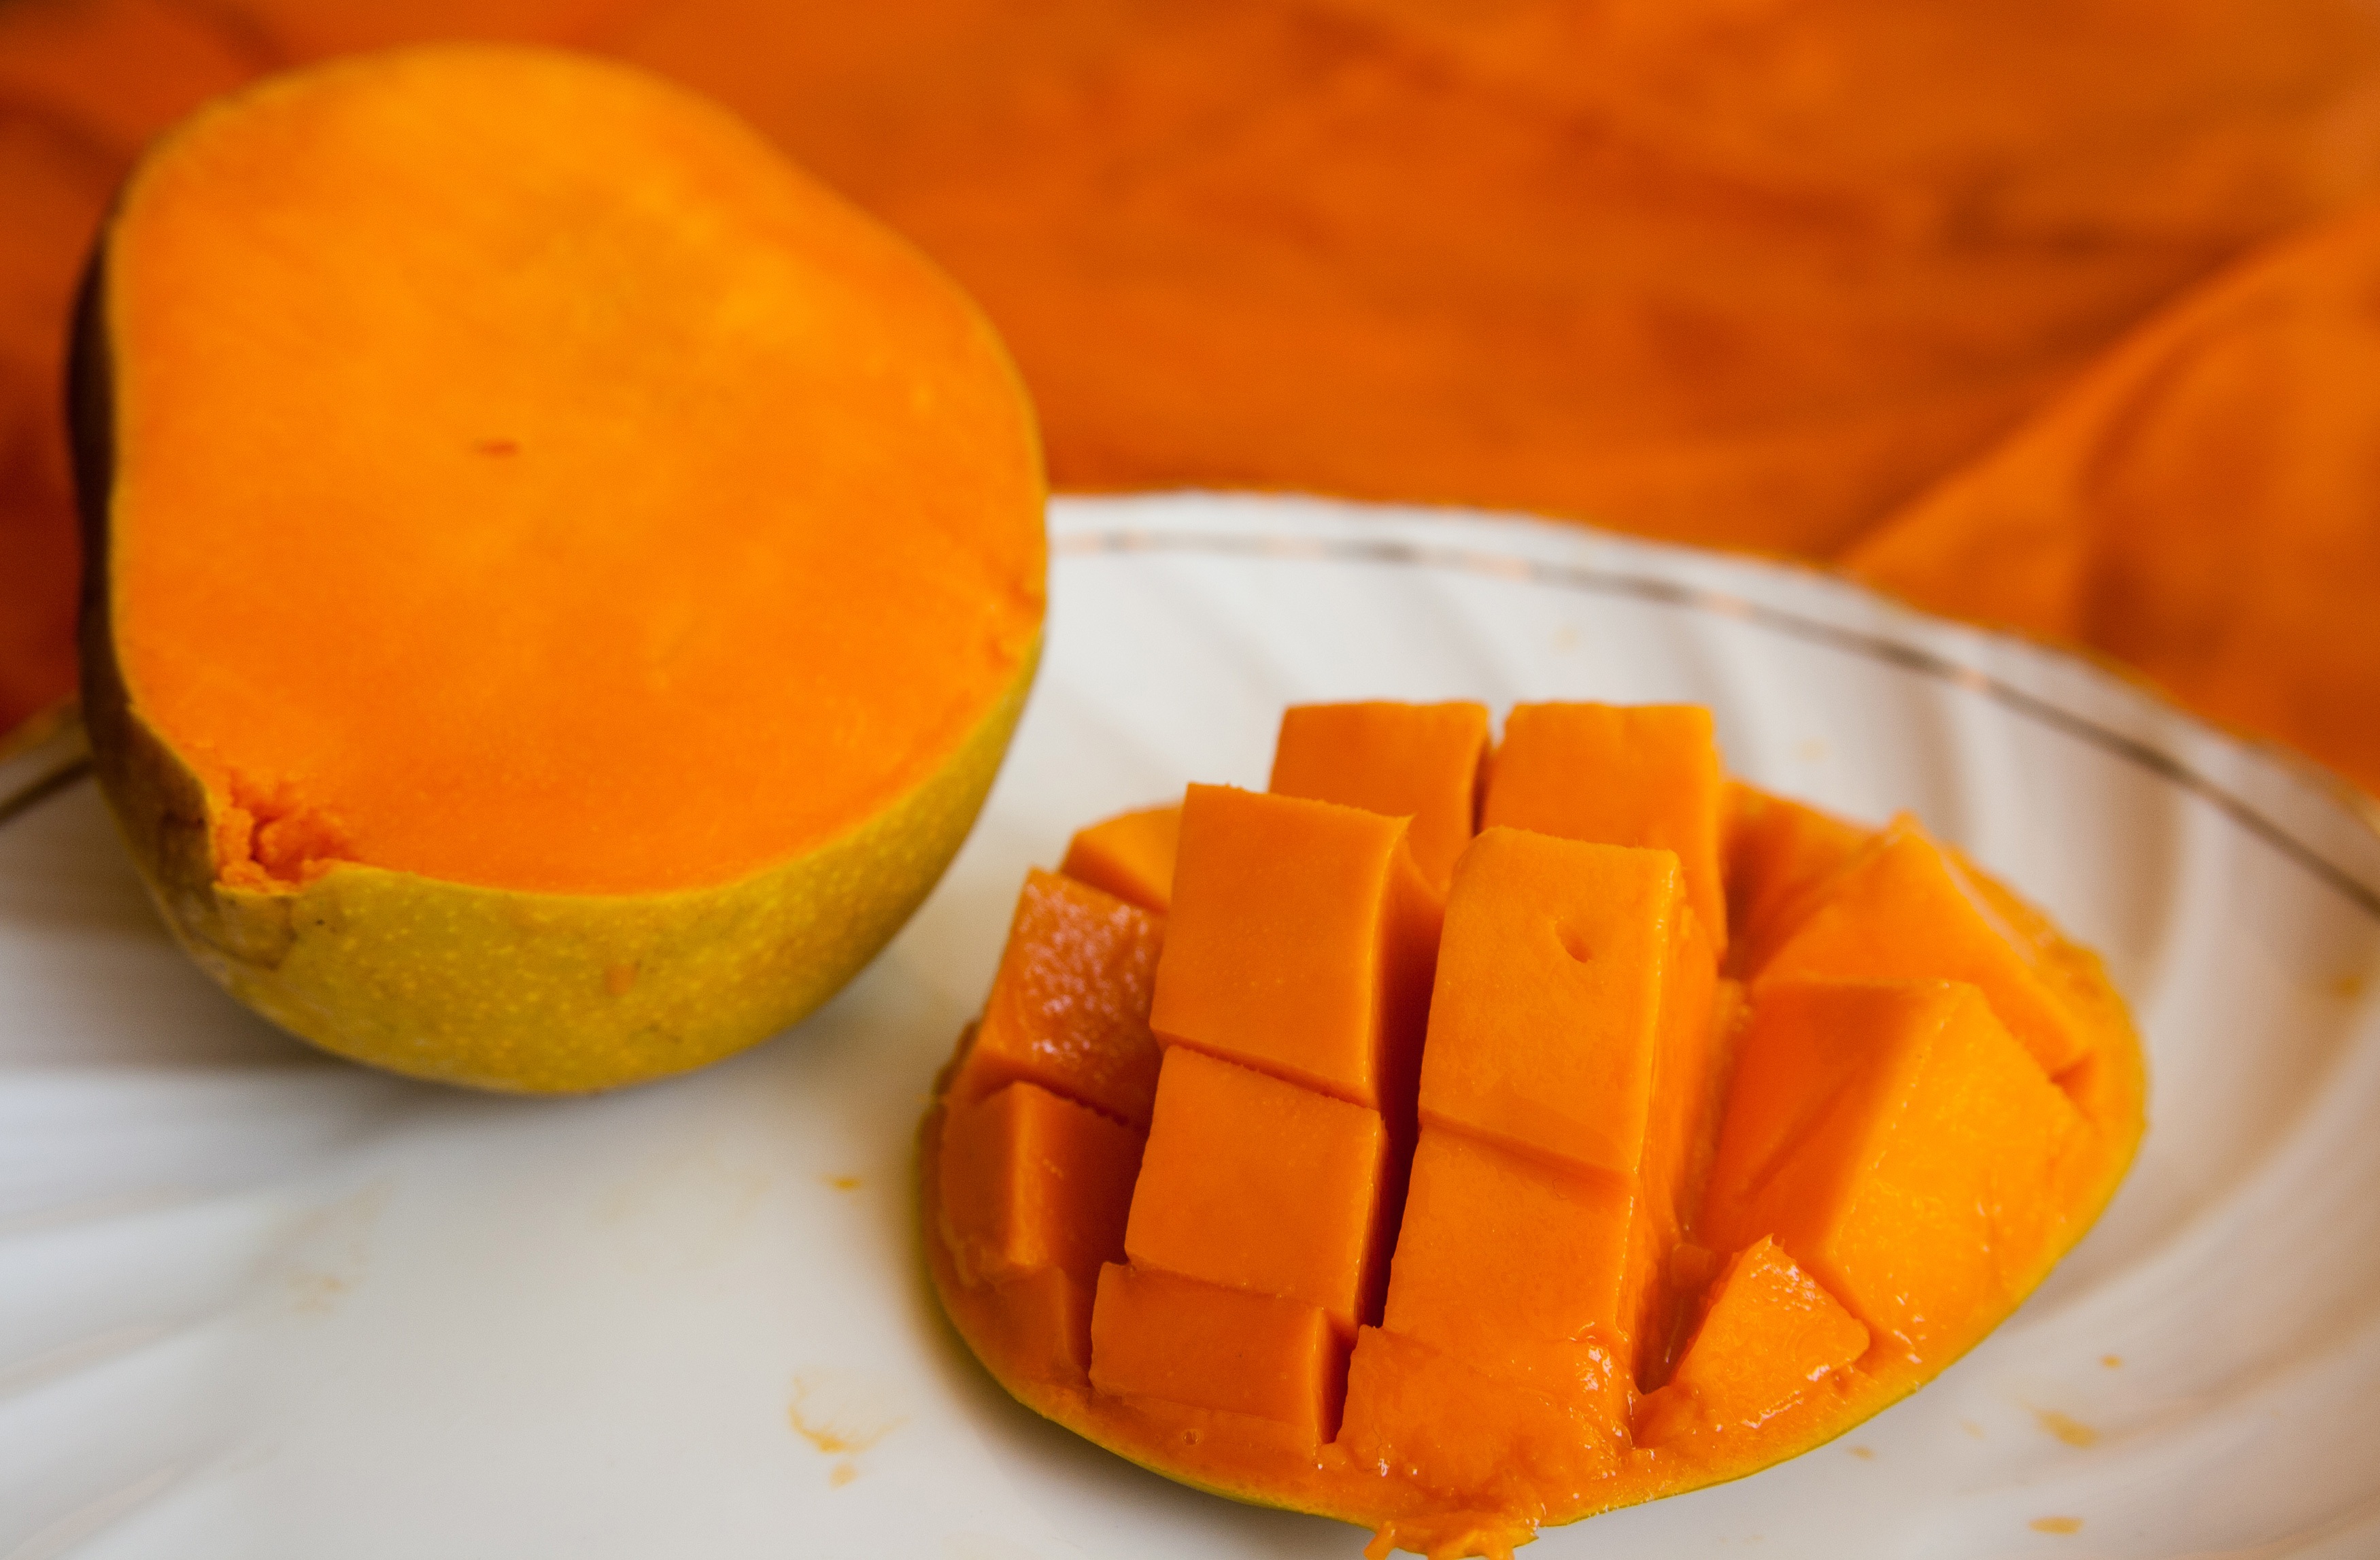
plant, fruit, sweet, ripe, orange, food, produce, tropical, natural, pumpkin, fresh, yellow, juicy, healthy, dessert, slices, vitamin, nutrition, mango, vegetarian, calabaza, clementine, exotic, diet, organic, sliced, cucurbita, flowering plant, land plant